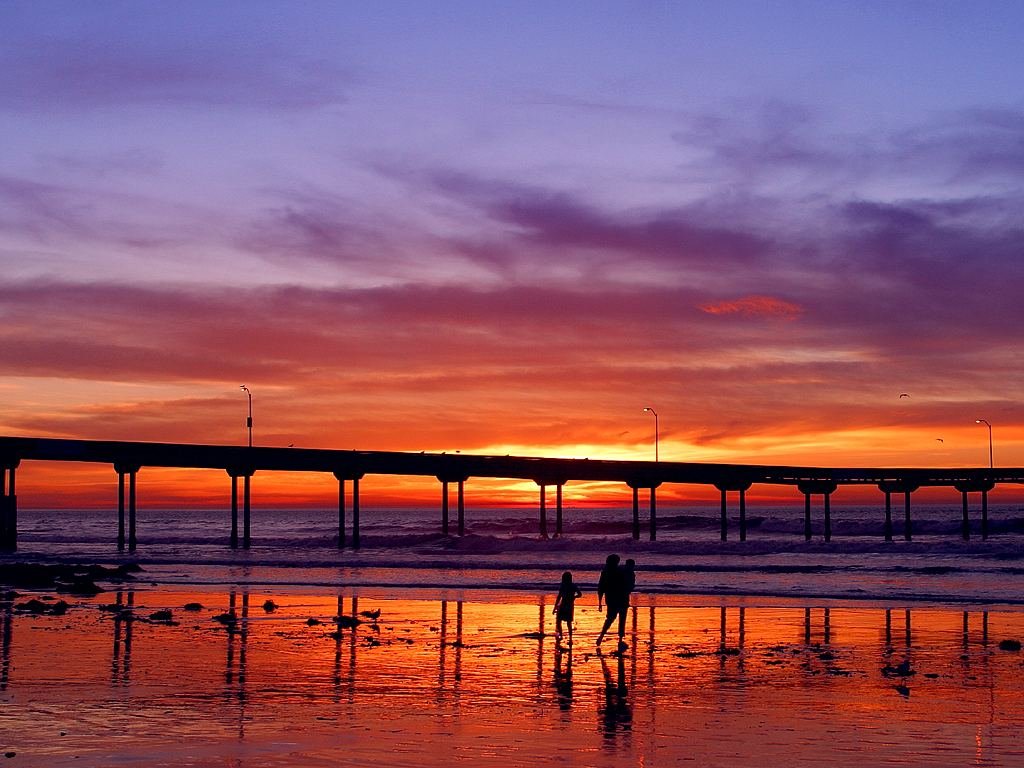
beach, sea, coast, ocean, horizon, cloud, sky, sunrise, sunset, morning, shore, wave, dawn, atmosphere, pier, dusk, walk, web, evening, reflection, human, rest, afterglow